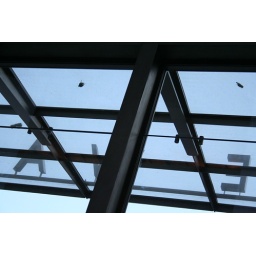
this is what glass buildings do..... 3 dead birds in the same spot :(